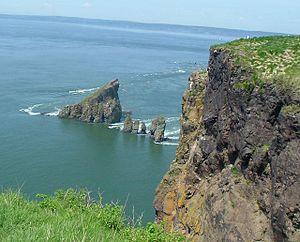
Le cap Split est un cap située sur la côte sud de la baie de Fundy dans la province de la Nouvelle-Écosse. Il est situé dans le comté de Kings et il est l’extrémité occientale de la chaîne du mont Nord, qui sont composées principalement de tholéiite. Le cap sépare la baie de Fundy du bassin des Mines.